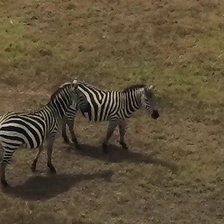
Pose orientation: right